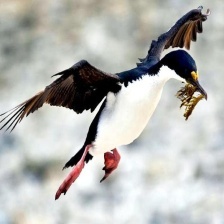
Species: IMPERIAL SHAQ
Scientific name: LEUCOCARBO ATRICEPS